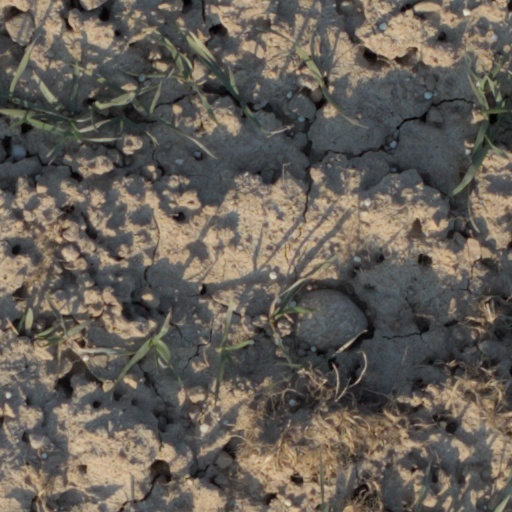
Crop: wheat